Occupation of Western Armenia

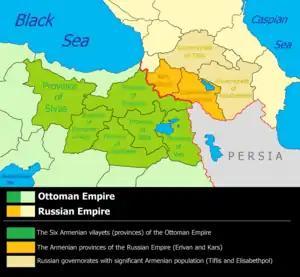
6 Armenian provinces of Western Armenia and boundaries between countries before World War I

The conflict began on April 20, 1915, with Aram Manukian as the leader of the resistance, and it lasted for two months. In May, the Armenian battalions and Russian regulars entered the city and drove the Ottoman army out of Van.